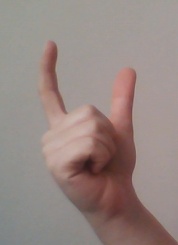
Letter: nun